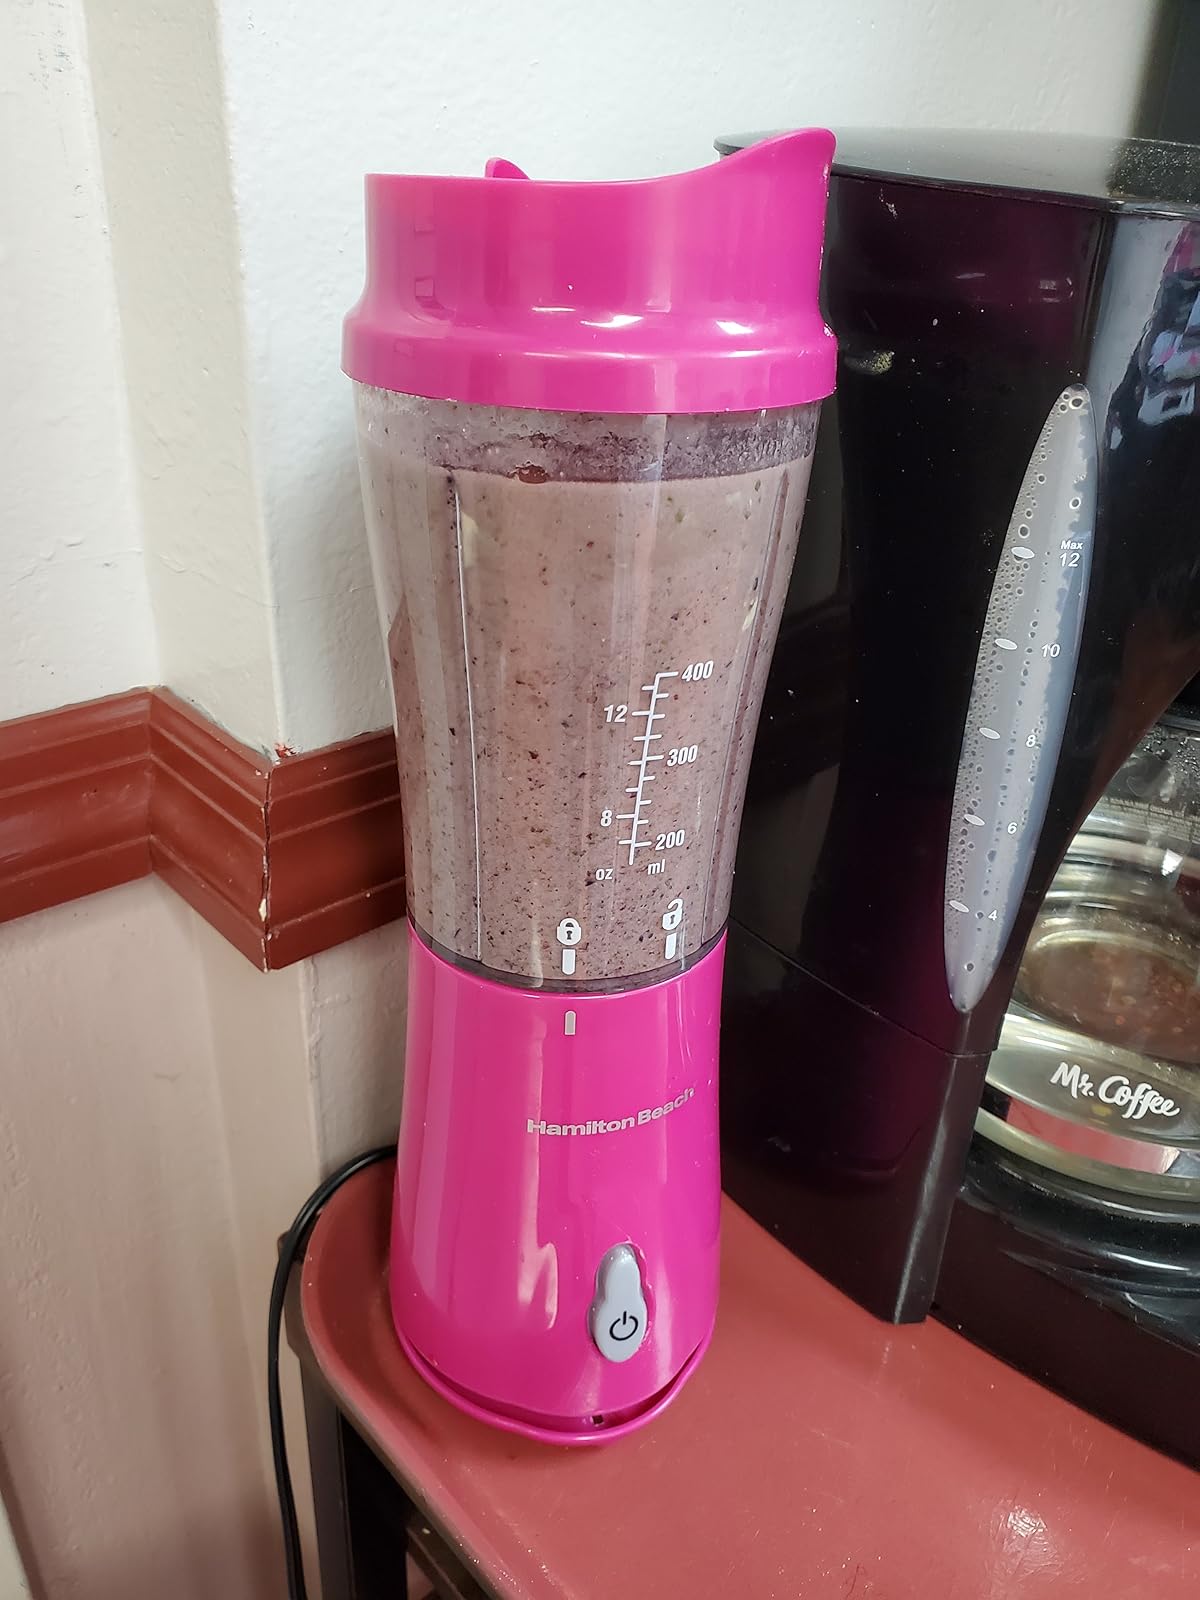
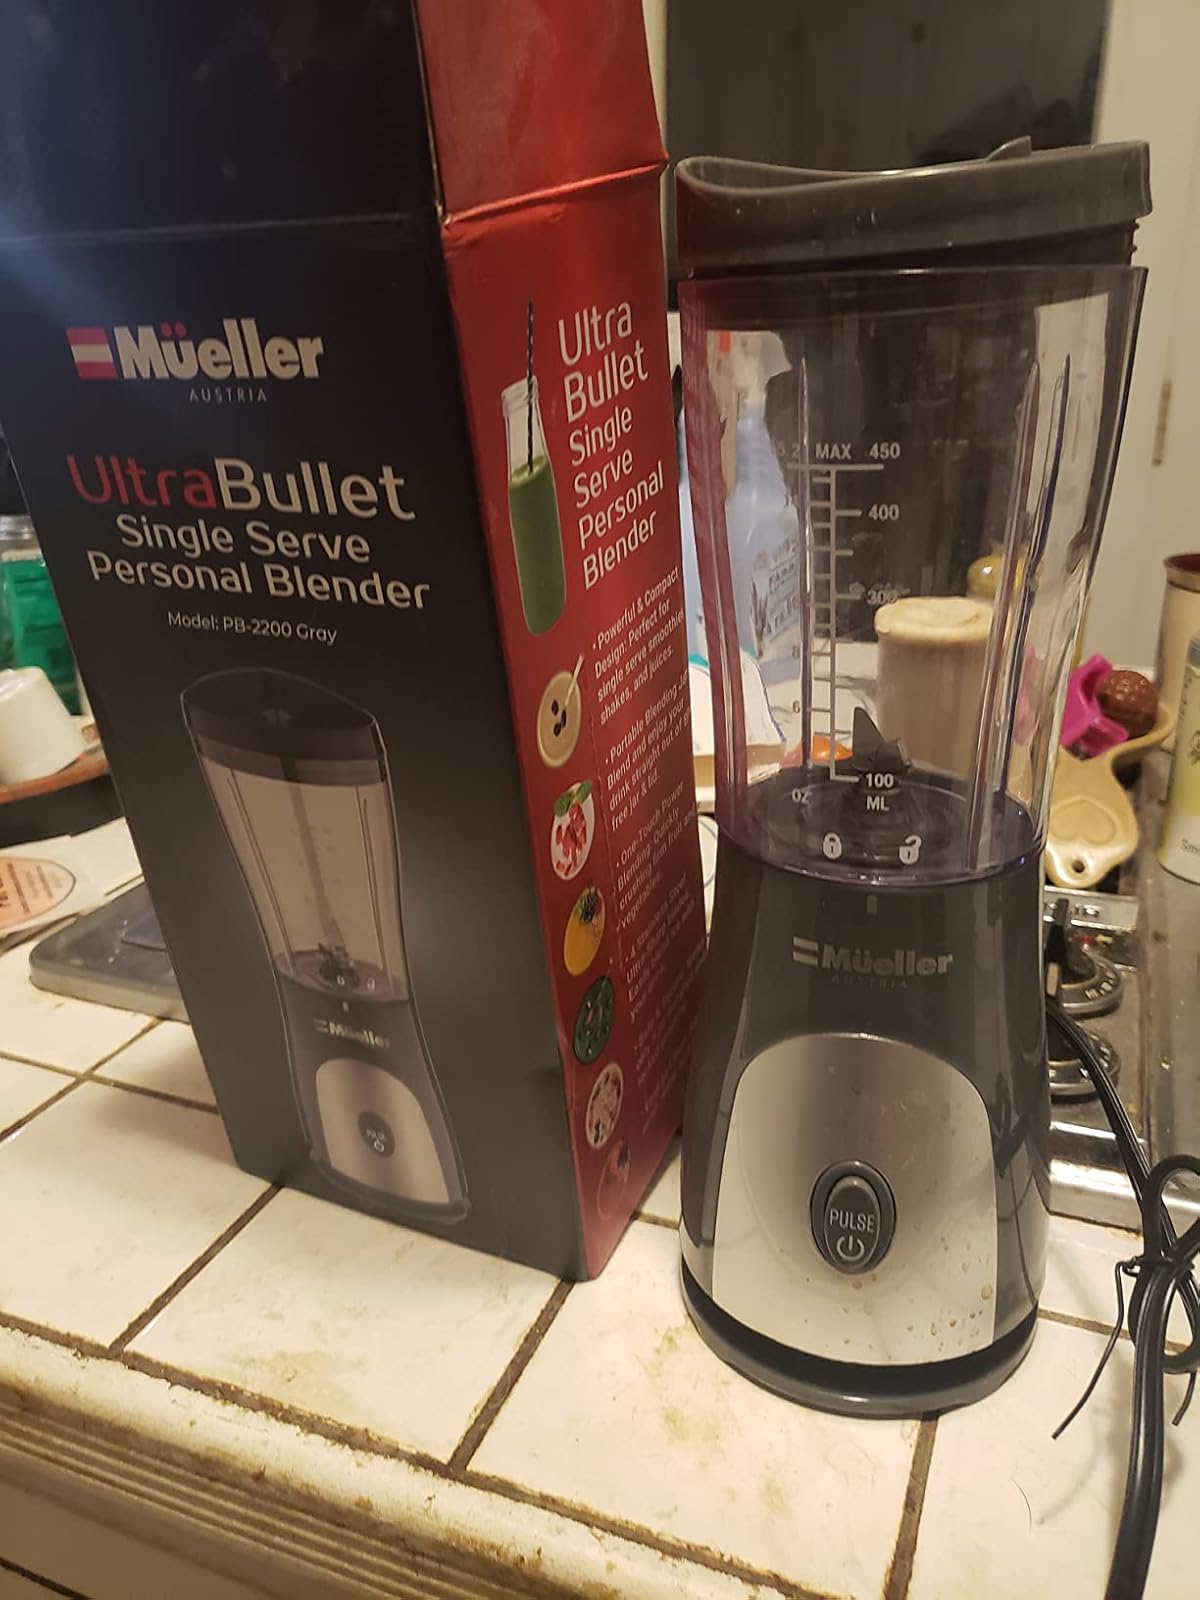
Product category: items_blender
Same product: no